Bourgois-Sénémaud AT

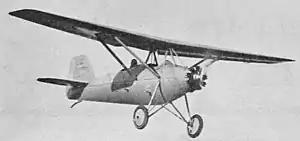
AT.1

The Bourgois-Sénémaud AT was a parasol wing, two seat touring aircraft built in France in 1928. Three examples were completed.